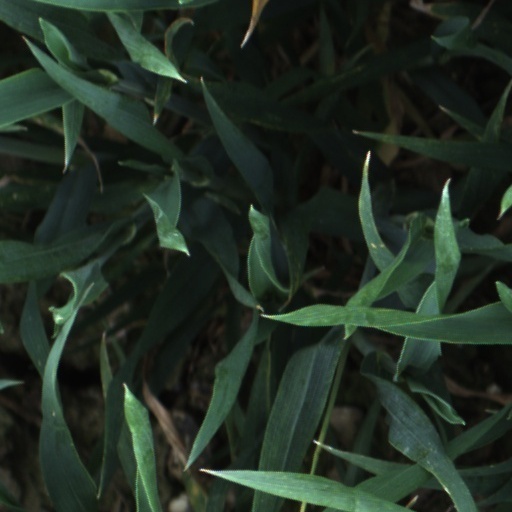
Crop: wheat